Milada Šubrtová

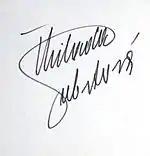
Signature of Milada Šubrtová (1983)

Born in Lhota, Šubrtová moved to Prague and studied singing with Zdeněk Knittl, while working as a secretary in the civil service. She made her professional opera debut in 1946 as Giulietta in Jacques Offenbach's "The Tales of Hoffmann" at the "Grand Opera of 5th May". She became a principal artist at the Prague National Theatre in 1948 where she was committed for the rest of her career until her retirement in 1991.